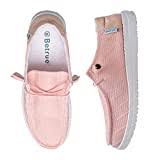
Label: Boat